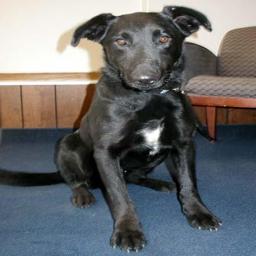
Animal: dogs